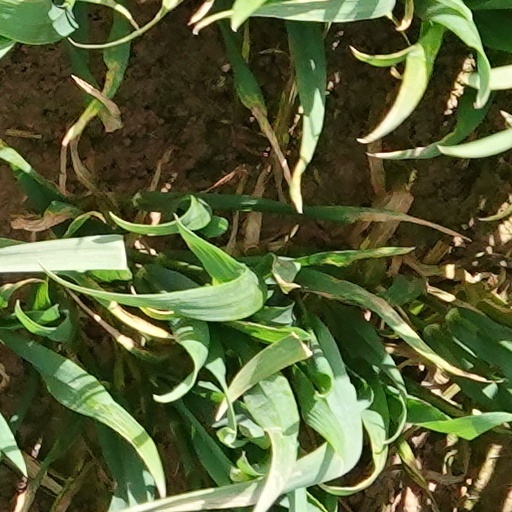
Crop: wheat